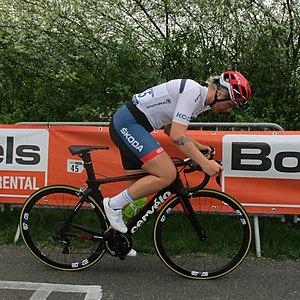
Emma Cecilie Norsgaard Jørgensen, née le 26 juillet 1999 à Silkeborg, est une coureuse cycliste danoise. Son frère Mathias est également coureur professionnel.